Circuit Zandvoort

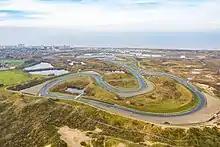
Race track Circuit Zandvoort (2018)

There were plans for races at Zandvoort before World War II: the first street race was held on 3 June 1939. However, a permanent race track was not constructed until after the war, using communications roads built by the occupying German army. Contrary to popular belief John Hugenholtz cannot be credited with the design of the Zandvoort track, although he was involved as the chairman of the Nederlandse Automobiel Ren Club (Dutch Auto Racing Club) before becoming the first track director in 1949. Instead, it was 1927 Le Mans winner, S. C. H. "Sammy" Davis who was brought in as a track design advisor in July 1946 although the layout was partly dictated by the existing roads.